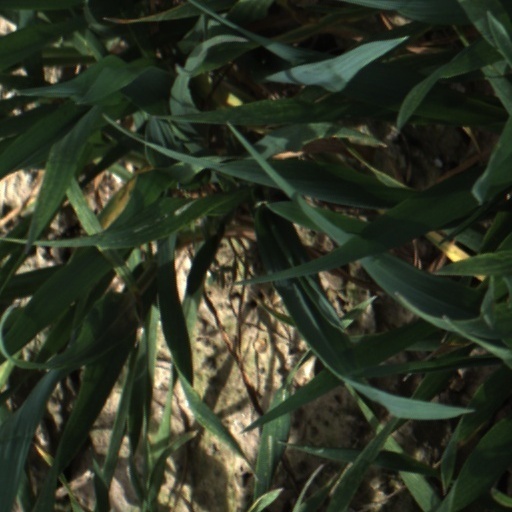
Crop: wheat